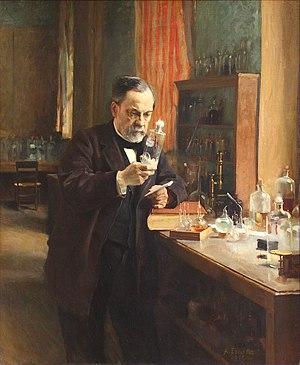
Le diplôme national d'œnologue est une formation universitaire française axée sur l'œnologie, la science du vin, essentiellement et les disciplines qui l'entourent. Il se prépare en deux ans et fait partie du cursus de formation en viticulture-œnologie.
Le rôle des levures en vinification est l'élément clé de la fermentation. Il permet de transformer le moût en vin.